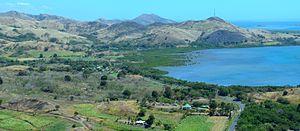
La province de Ra est une des quatorze provinces des Fidji, une des huit à être située sur Viti Levu, dans la partie septentrionale. Avec une superficie de 1341 km2, elle possède une population de 29 464 habitants; Le centre urbain principal est Vaileka, avec 3 361 habitants en 1996.